Albert Einstein

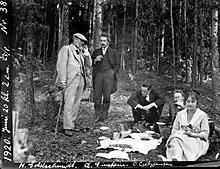
Left-right: Heinrich Goldschmidt, Einstein, Ole Colbjørnsen, Jørgen Vogt, and Ilse Einstein at a picnic in Oslo in 1920.

In order to incorporate spinning point particles into general relativity, the affine connection needed to be generalized to include an antisymmetric part, called the torsion. This modification was made by Einstein and Cartan in the 1920s.